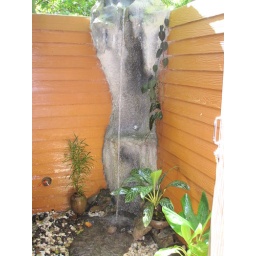
Water coming down the waterfall shower in Tarzan and Jane tree house in Khao Sok Nature Resort